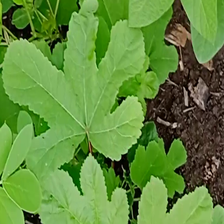
Weed species: Little_Mallow(Malva parviflora)